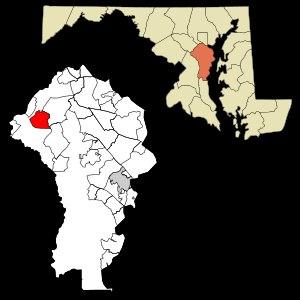
Fort Meade, est un census-designated place américain, dans l’État du Maryland.